Claude Lévi-Strauss

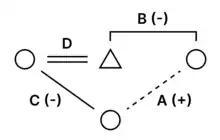
A diagram illustrating Lévi-Strauss's theory of kinship. In such a case, one can infer that D is positive.

In his own analysis of the formation of the identities that arise through marriages between tribes, Lévi-Strauss noted that the relation between the uncle and the nephew was to the relation between brother and sister, as the relation between father and son is to that between husband and wife, that is, A is to B as C is to D. Therefore, if we know A, B, and C, we can predict D. An example of this law is illustrated in the diagram. The four relation units are marked with A to D. Lévi-Strauss noted that if A is positive, B is negative, and C is negative, then it can inferred that D is positive, thereby satisfying the constraint 'A is to B as C is to D'; in this case, the relations are contrasting. The goal of Lévi-Strauss's structural anthropology, then, was to simplify the masses of empirical data into generalized, comprehensible relations between units, which allow for predictive laws to be identified, such as A is to B as C is to D.